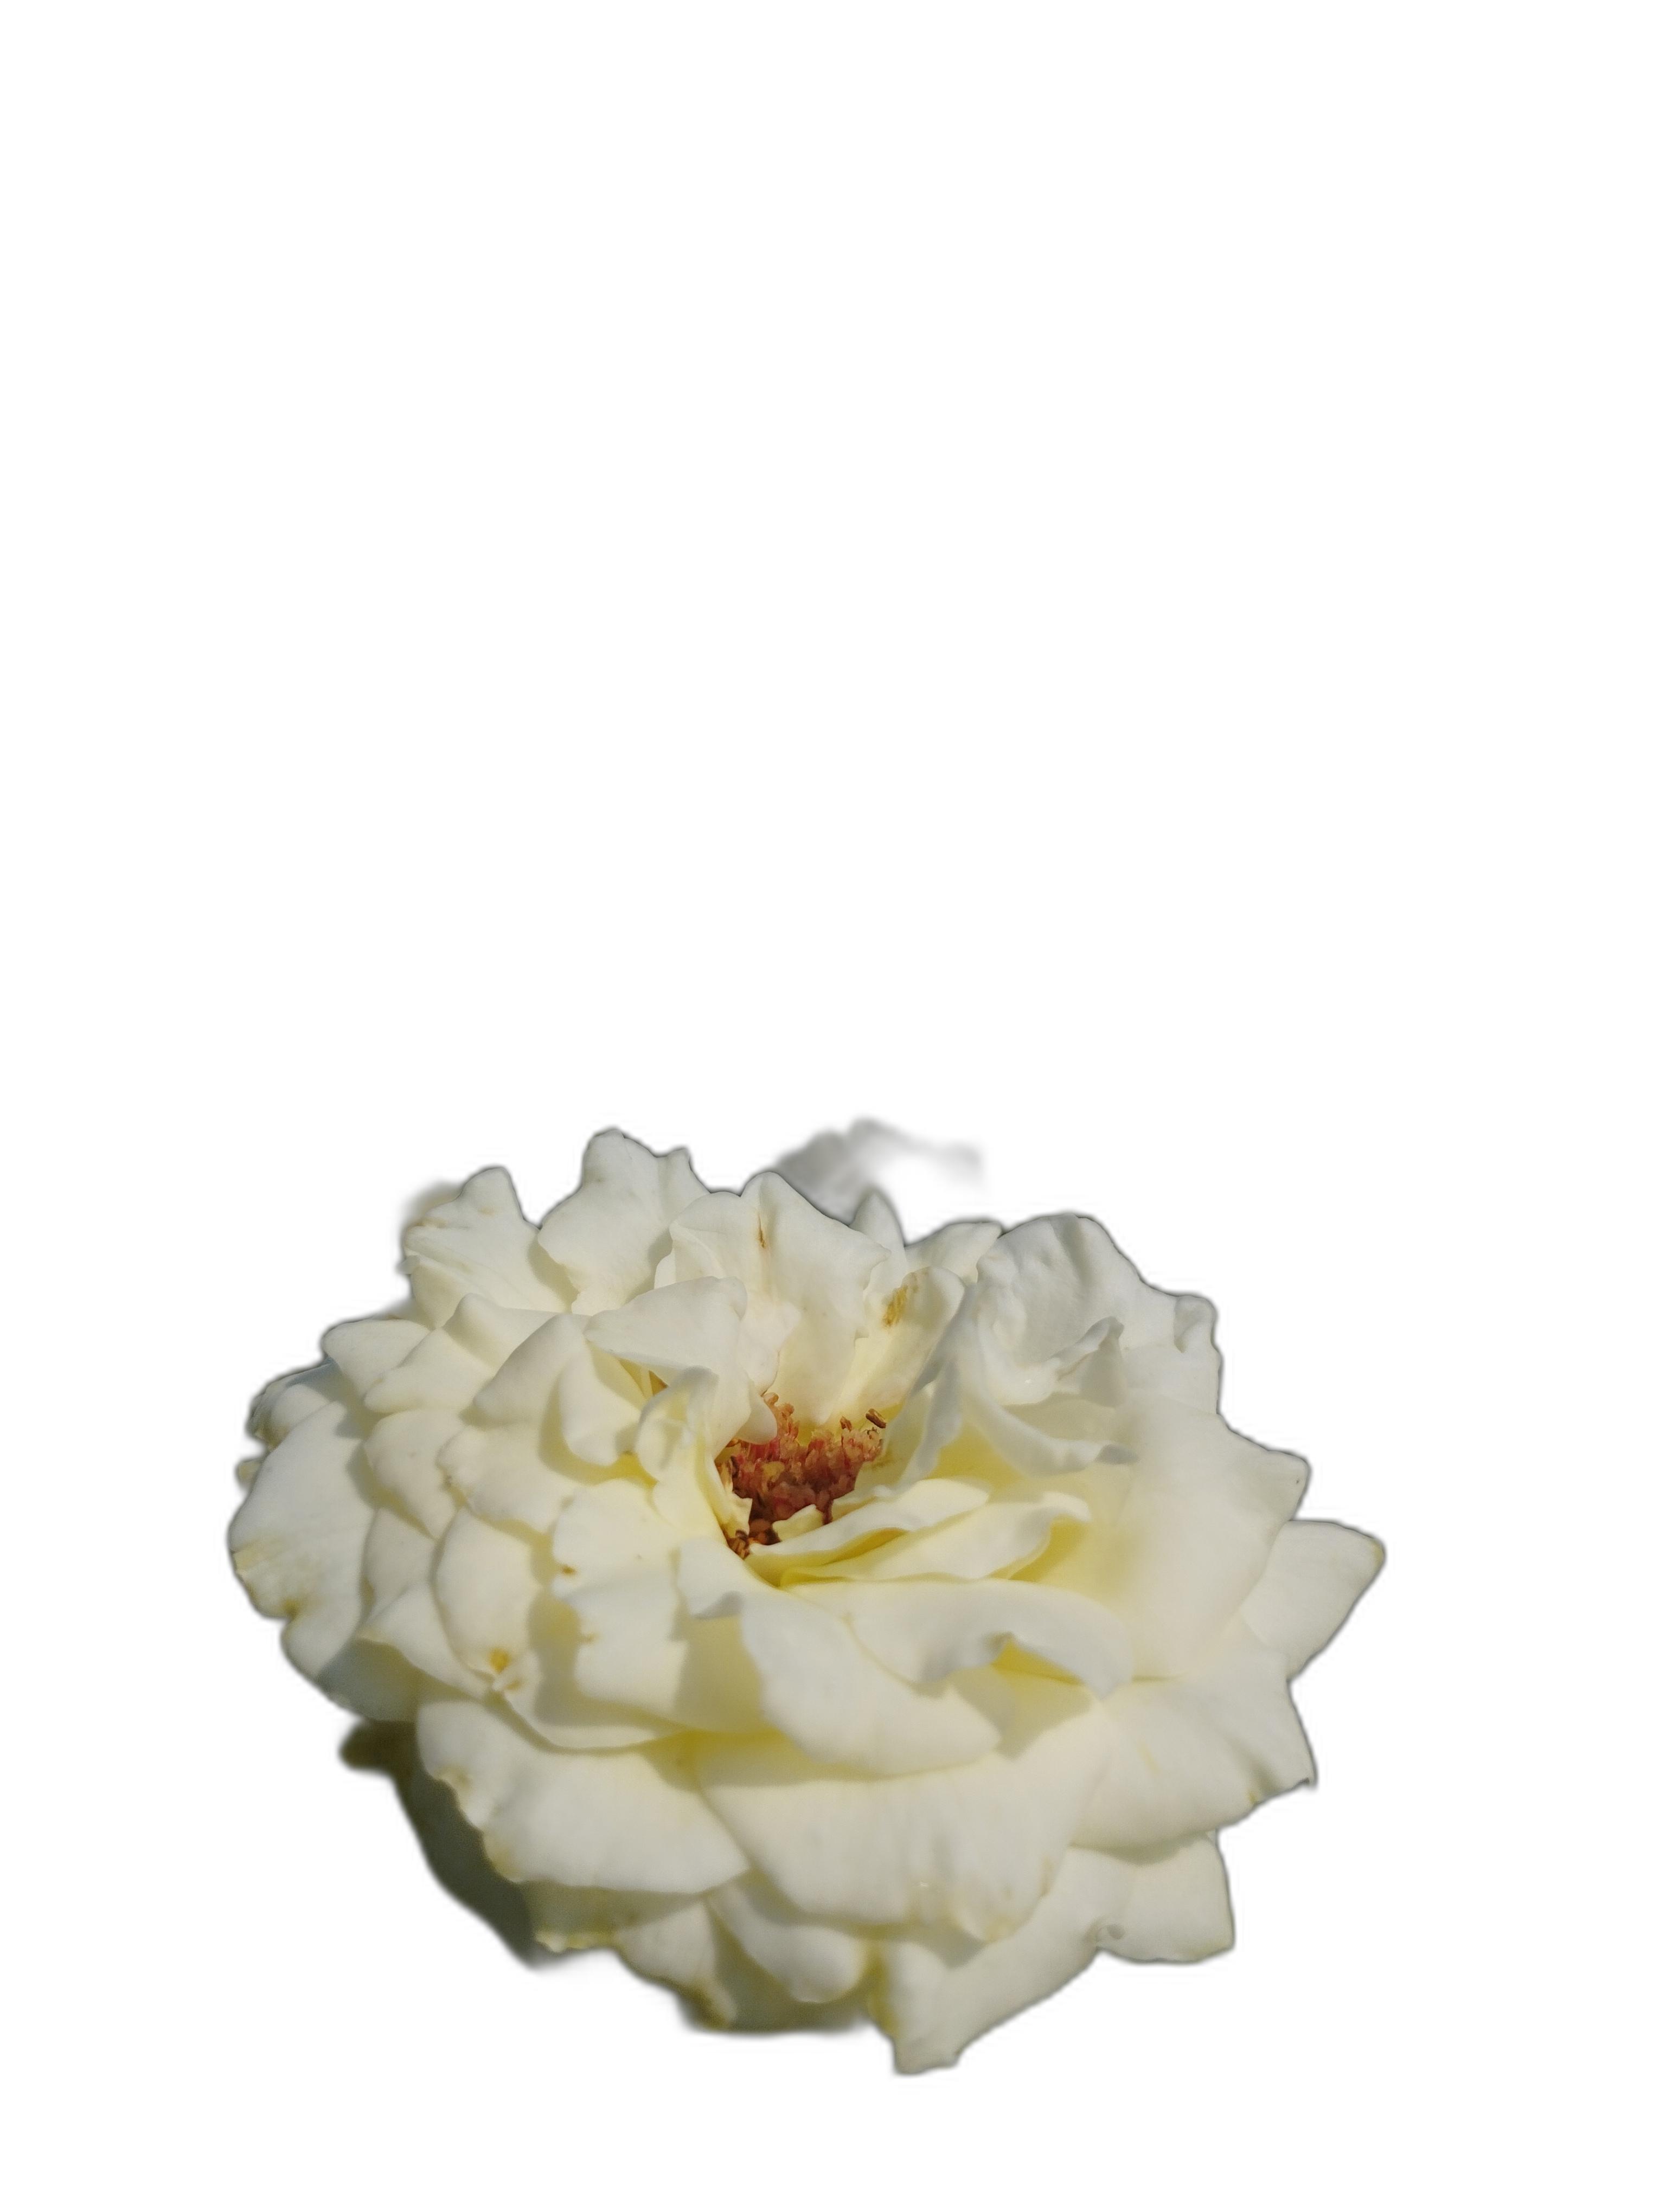
Label: Rose